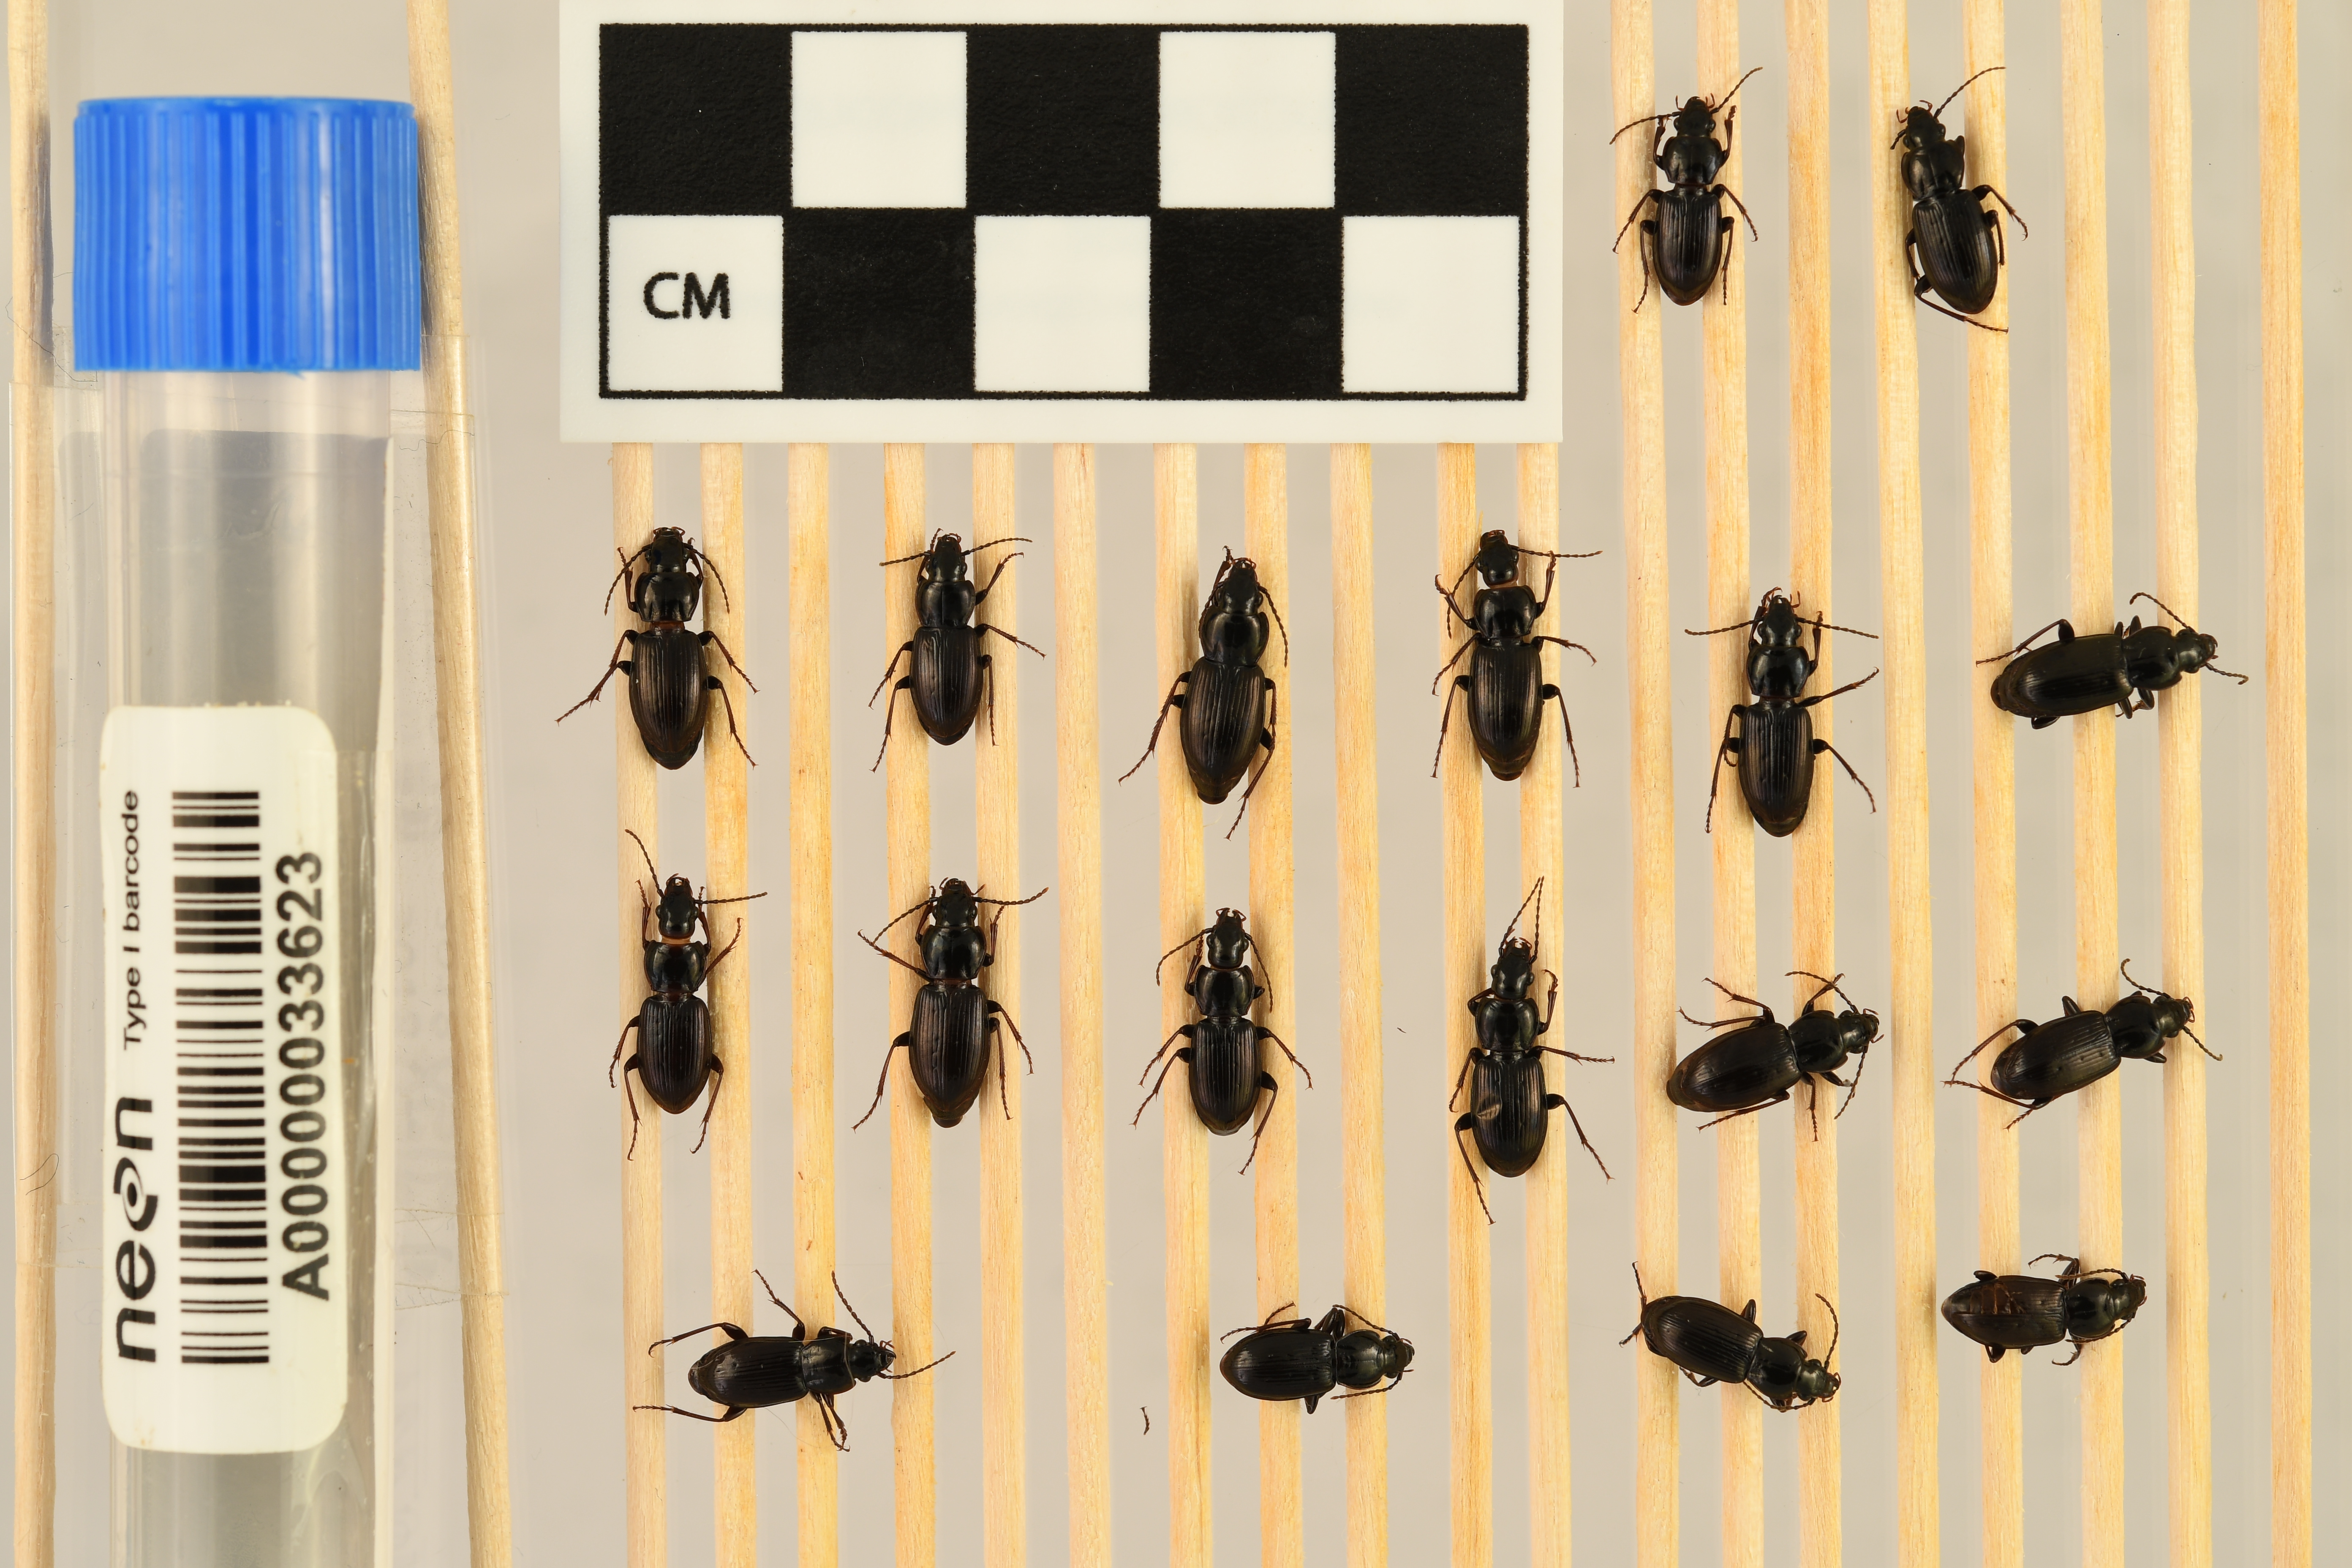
Pterostichus pensylvanicus — Bartlett Experimental Forest NEON, plot BART_079. Beetle 15, ElytraLength: 0.5574 cm (lying flat: Yes)

Pterostichus pensylvanicus — Bartlett Experimental Forest NEON, plot BART_079. Beetle 15, ElytraWidth: 0.3063 cm (lying flat: Yes)

Pterostichus pensylvanicus — Bartlett Experimental Forest NEON, plot BART_079. Beetle 16, ElytraWidth: 0.2973 cm (lying flat: Yes)

Pterostichus pensylvanicus — Bartlett Experimental Forest NEON, plot BART_079. Beetle 16, ElytraLength: 0.5872 cm (lying flat: Yes)

Pterostichus pensylvanicus — Bartlett Experimental Forest NEON, plot BART_079. Beetle 17, ElytraWidth: 0.3119 cm (lying flat: Yes)

Pterostichus pensylvanicus — Bartlett Experimental Forest NEON, plot BART_079. Beetle 17, ElytraLength: 0.5992 cm (lying flat: Yes)

Pterostichus pensylvanicus — Bartlett Experimental Forest NEON, plot BART_079. Beetle 18, ElytraLength: 0.6016 cm (lying flat: Yes)

Pterostichus pensylvanicus — Bartlett Experimental Forest NEON, plot BART_079. Beetle 18, ElytraWidth: 0.3126 cm (lying flat: Yes)

Pterostichus pensylvanicus — Bartlett Experimental Forest NEON, plot BART_079. Beetle 1, ElytraLength: 0.5299 cm (lying flat: Yes)

Pterostichus pensylvanicus — Bartlett Experimental Forest NEON, plot BART_079. Beetle 1, ElytraWidth: 0.2795 cm (lying flat: Yes)

Pterostichus pensylvanicus — Bartlett Experimental Forest NEON, plot BART_079. Beetle 2, ElytraLength: 0.5743 cm (lying flat: Yes)

Pterostichus pensylvanicus — Bartlett Experimental Forest NEON, plot BART_079. Beetle 2, ElytraWidth: 0.3163 cm (lying flat: Yes)

Pterostichus pensylvanicus — Bartlett Experimental Forest NEON, plot BART_079. Beetle 3, ElytraLength: 0.603 cm (lying flat: Yes)

Pterostichus pensylvanicus — Bartlett Experimental Forest NEON, plot BART_079. Beetle 3, ElytraWidth: 0.3016 cm (lying flat: Yes)

Pterostichus pensylvanicus — Bartlett Experimental Forest NEON, plot BART_079. Beetle 4, ElytraLength: 0.5441 cm (lying flat: Yes)

Pterostichus pensylvanicus — Bartlett Experimental Forest NEON, plot BART_079. Beetle 4, ElytraWidth: 0.3162 cm (lying flat: Yes)

Pterostichus pensylvanicus — Bartlett Experimental Forest NEON, plot BART_079. Beetle 5, ElytraLength: 0.601 cm (lying flat: Yes)

Pterostichus pensylvanicus — Bartlett Experimental Forest NEON, plot BART_079. Beetle 5, ElytraWidth: 0.3557 cm (lying flat: Yes)

Pterostichus pensylvanicus — Bartlett Experimental Forest NEON, plot BART_079. Beetle 6, ElytraLength: 0.5809 cm (lying flat: Yes)

Pterostichus pensylvanicus — Bartlett Experimental Forest NEON, plot BART_079. Beetle 6, ElytraWidth: 0.3382 cm (lying flat: Yes)

Pterostichus pensylvanicus — Bartlett Experimental Forest NEON, plot BART_079. Beetle 7, ElytraLength: 0.5735 cm (lying flat: Yes)

Pterostichus pensylvanicus — Bartlett Experimental Forest NEON, plot BART_079. Beetle 7, ElytraWidth: 0.3235 cm (lying flat: Yes)

Pterostichus pensylvanicus — Bartlett Experimental Forest NEON, plot BART_079. Beetle 8, ElytraLength: 0.56 cm (lying flat: Yes)

Pterostichus pensylvanicus — Bartlett Experimental Forest NEON, plot BART_079. Beetle 8, ElytraWidth: 0.3446 cm (lying flat: Yes)

Pterostichus pensylvanicus — Bartlett Experimental Forest NEON, plot BART_079. Beetle 9, ElytraLength: 0.5662 cm (lying flat: Yes)

Pterostichus pensylvanicus — Bartlett Experimental Forest NEON, plot BART_079. Beetle 9, ElytraWidth: 0.3088 cm (lying flat: Yes)

Pterostichus pensylvanicus — Bartlett Experimental Forest NEON, plot BART_079. Beetle 10, ElytraLength: 0.5811 cm (lying flat: Yes)

Pterostichus pensylvanicus — Bartlett Experimental Forest NEON, plot BART_079. Beetle 10, ElytraWidth: 0.3309 cm (lying flat: Yes)

Pterostichus pensylvanicus — Bartlett Experimental Forest NEON, plot BART_079. Beetle 11, ElytraWidth: 0.3016 cm (lying flat: Yes)

Pterostichus pensylvanicus — Bartlett Experimental Forest NEON, plot BART_079. Beetle 11, ElytraLength: 0.5 cm (lying flat: Yes)

Pterostichus pensylvanicus — Bartlett Experimental Forest NEON, plot BART_079. Beetle 12, ElytraLength: 0.5442 cm (lying flat: Yes)

Pterostichus pensylvanicus — Bartlett Experimental Forest NEON, plot BART_079. Beetle 12, ElytraWidth: 0.3456 cm (lying flat: Yes)

Pterostichus pensylvanicus — Bartlett Experimental Forest NEON, plot BART_079. Beetle 13, ElytraLength: 0.6163 cm (lying flat: Yes)

Pterostichus pensylvanicus — Bartlett Experimental Forest NEON, plot BART_079. Beetle 13, ElytraWidth: 0.3255 cm (lying flat: Yes)

Pterostichus pensylvanicus — Bartlett Experimental Forest NEON, plot BART_079. Beetle 14, ElytraLength: 0.5792 cm (lying flat: Yes)

Pterostichus pensylvanicus — Bartlett Experimental Forest NEON, plot BART_079. Beetle 14, ElytraWidth: 0.3141 cm (lying flat: Yes)

Pterostichus pensylvanicus — Bartlett Experimental Forest NEON, plot BART_079. Beetle 15, ElytraLength: 0.5099 cm (lying flat: Yes)

Pterostichus pensylvanicus — Bartlett Experimental Forest NEON, plot BART_079. Beetle 15, ElytraWidth: 0.3183 cm (lying flat: Yes)

Pterostichus pensylvanicus — Bartlett Experimental Forest NEON, plot BART_079. Beetle 16, ElytraWidth: 0.3316 cm (lying flat: Yes)

Pterostichus pensylvanicus — Bartlett Experimental Forest NEON, plot BART_079. Beetle 16, ElytraLength: 0.5149 cm (lying flat: Yes)

Pterostichus pensylvanicus — Bartlett Experimental Forest NEON, plot BART_079. Beetle 17, ElytraWidth: 0.34 cm (lying flat: Yes)

Pterostichus pensylvanicus — Bartlett Experimental Forest NEON, plot BART_079. Beetle 17, ElytraLength: 0.5284 cm (lying flat: Yes)

Pterostichus pensylvanicus — Bartlett Experimental Forest NEON, plot BART_079. Beetle 18, ElytraLength: 0.5956 cm (lying flat: Yes)

Pterostichus pensylvanicus — Bartlett Experimental Forest NEON, plot BART_079. Beetle 18, ElytraWidth: 0.3162 cm (lying flat: Yes)